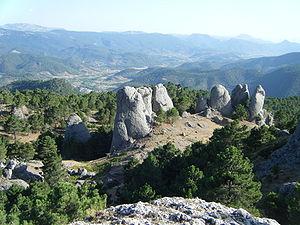
La sierra de Alcaraz est une chaîne de montagnes de la cordillère Prébétique située dans la province d'Albacete, au Sud-Est de l'Espagne. Son sommet le plus élevé est le Pico Almenara avec une altitude de 1 796 m.